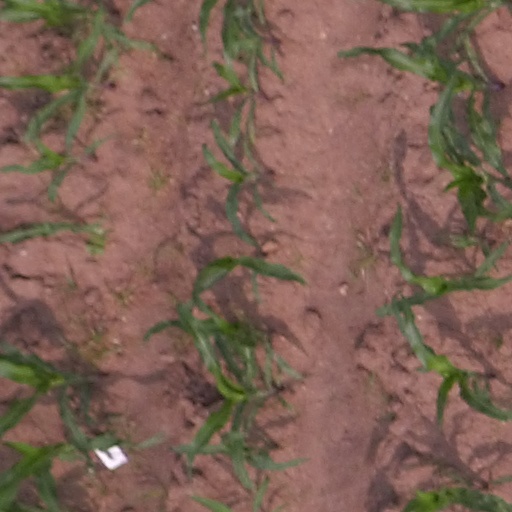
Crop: maize; corn